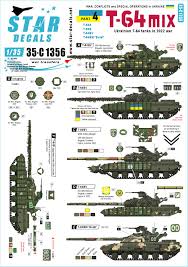
Label: T-64